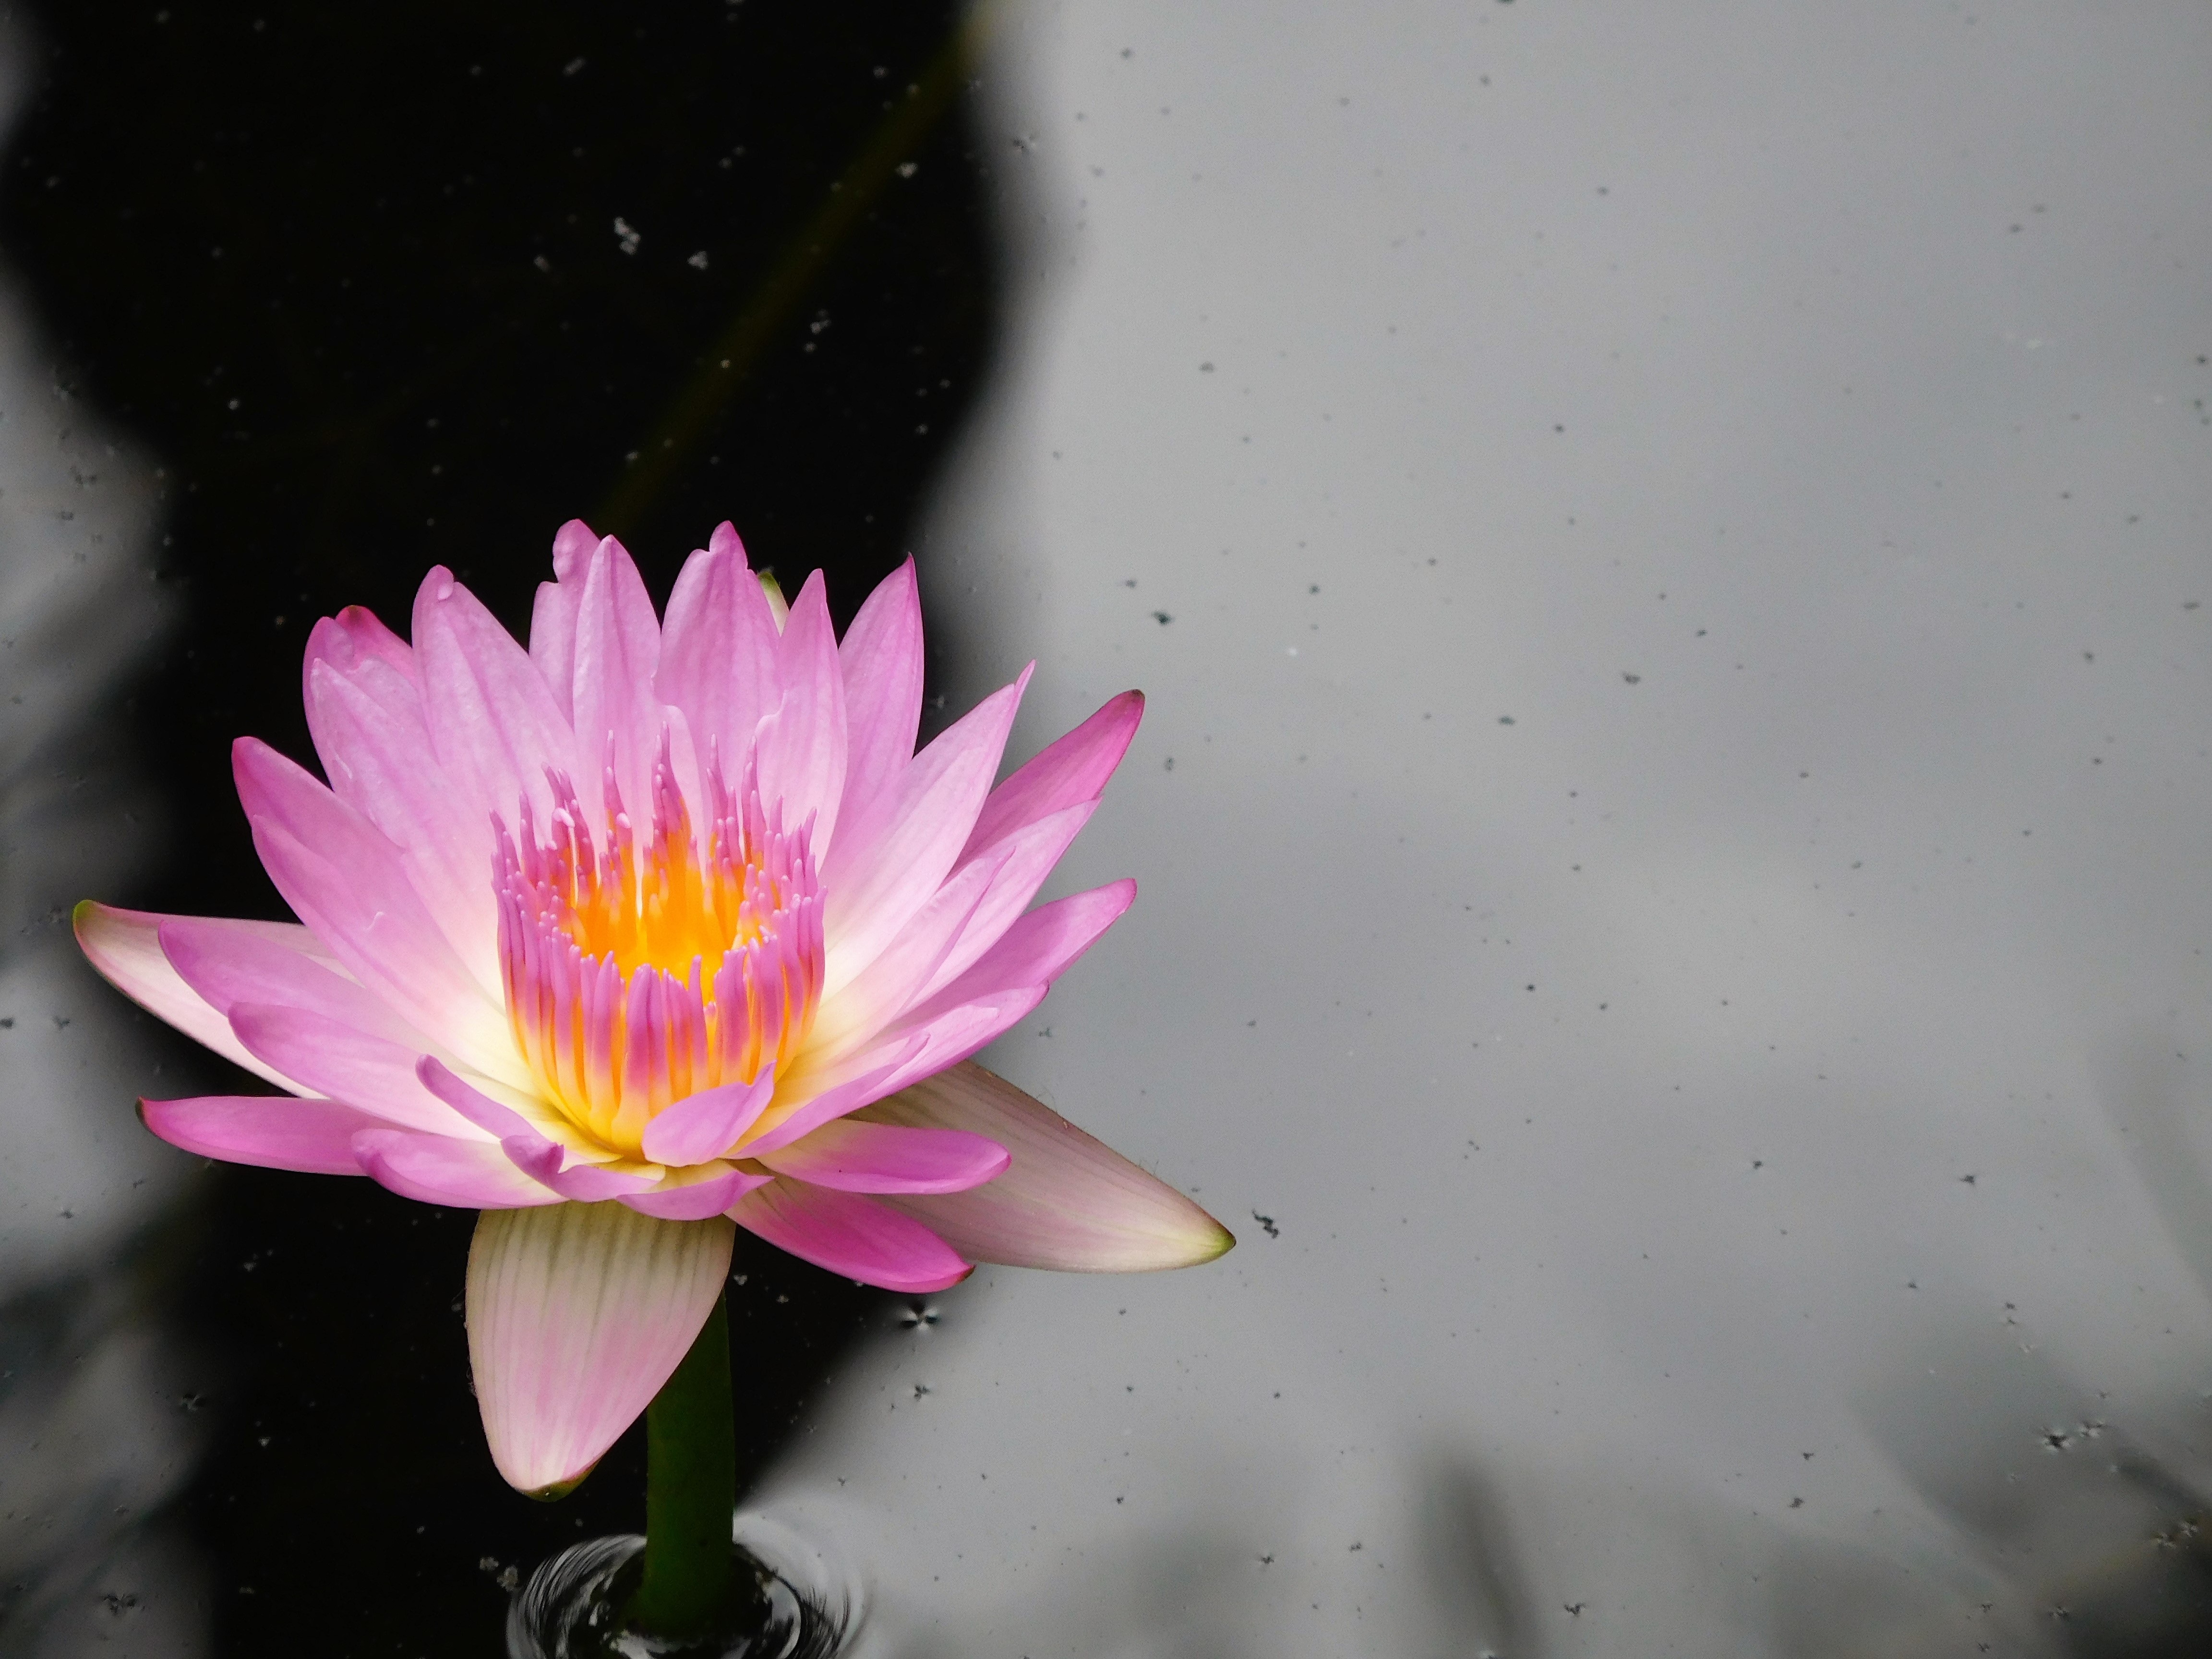
nature, blossom, plant, photography, leaf, flower, petal, lake, natural, botany, flora, water lily, close up, water flower, macro photography, flowering plant, purple water lily, plant stem, land plant